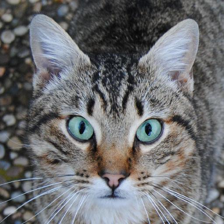
Label: animals